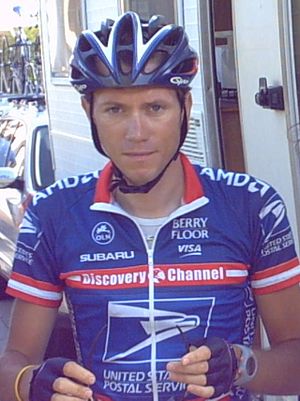
José Azevedo
José Azevedo er en portugisisk professionel cykelrytter, som cykler for det professionelle cykelhold SL Benfica.